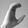
ASL letter: C